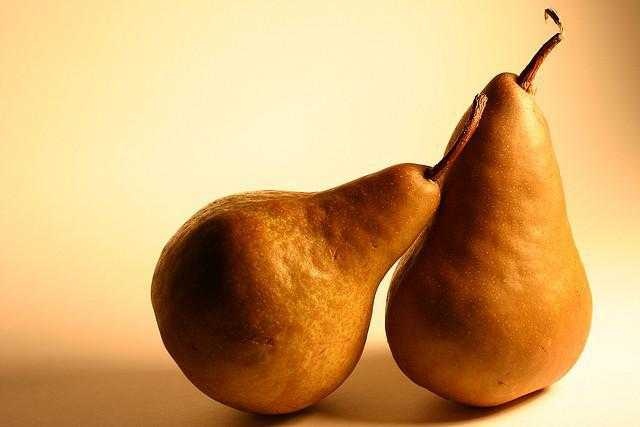
Label: Pear